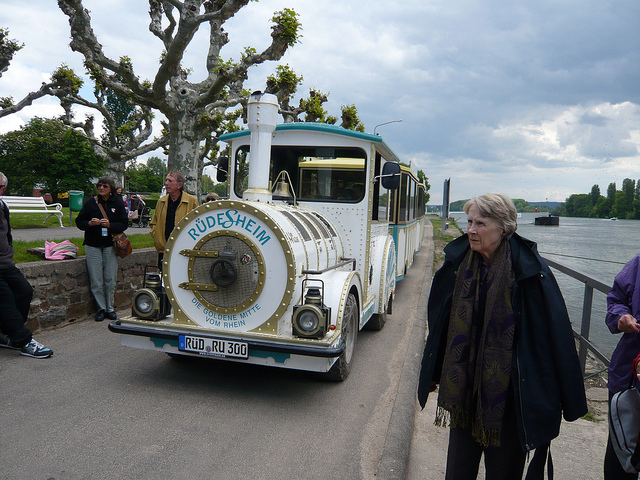
A tourist train in the middle of it's route.

A train with tires driving down a paved road.